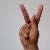
The image shows a hand gesture representing the letter 'K' in Indian Sign Language.